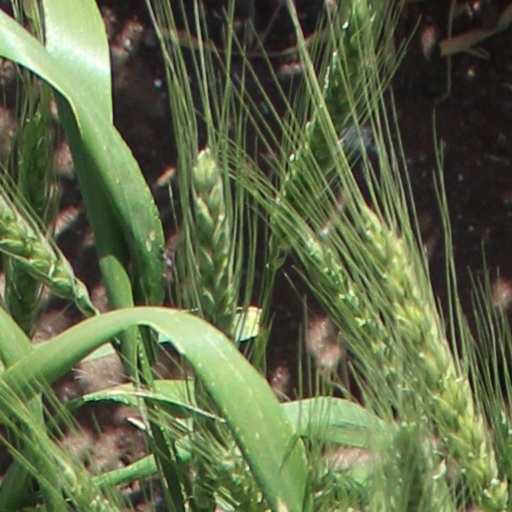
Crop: wheat